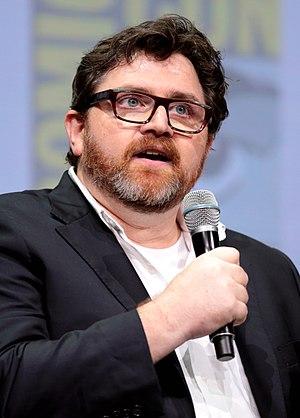
Ernest Cline, né le 29 mars 1972 à Ashland dans l'Ohio, est un écrivain américain de science-fiction.